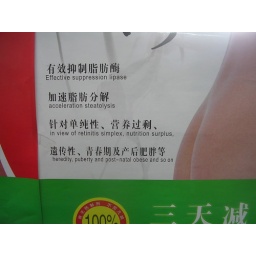
Strange sign on the wall in Pingxiang